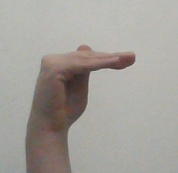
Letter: khaa